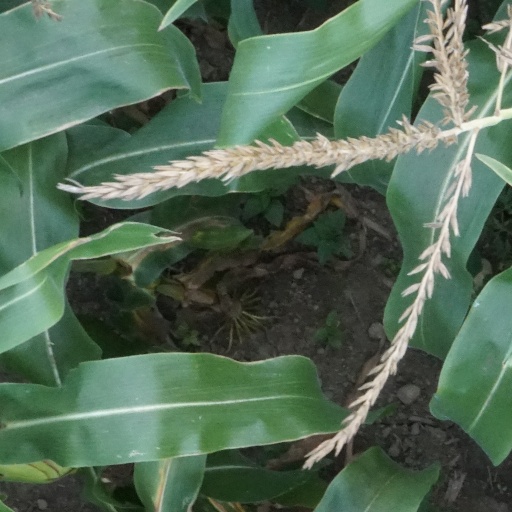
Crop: maize; corn